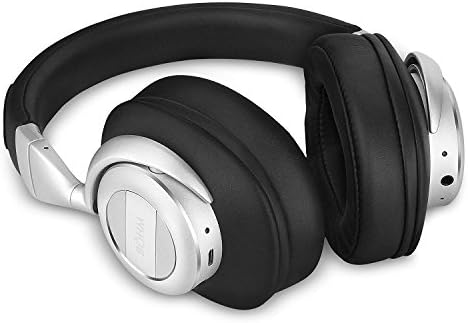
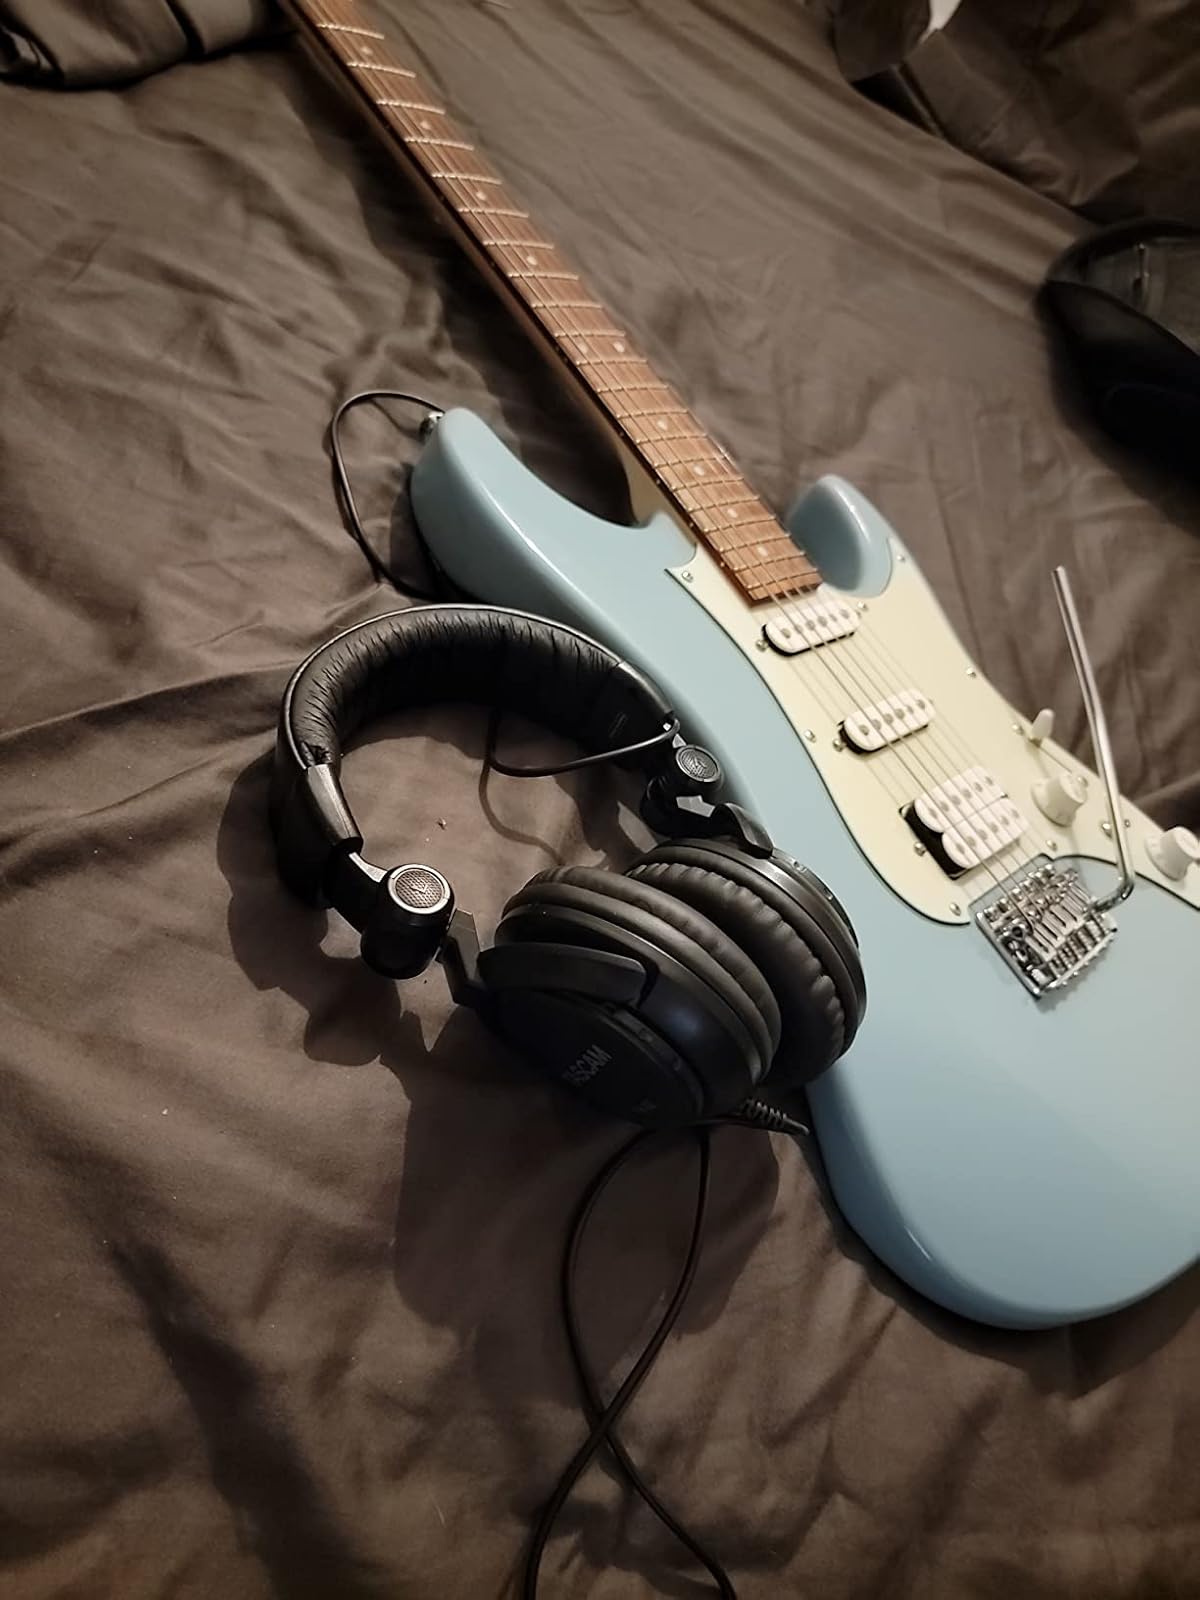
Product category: headphones
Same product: no